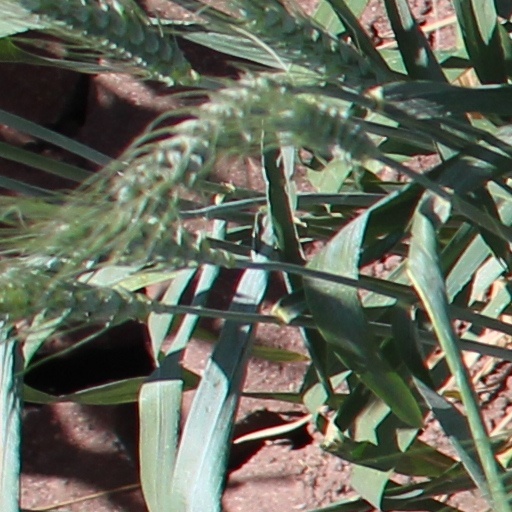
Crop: wheat